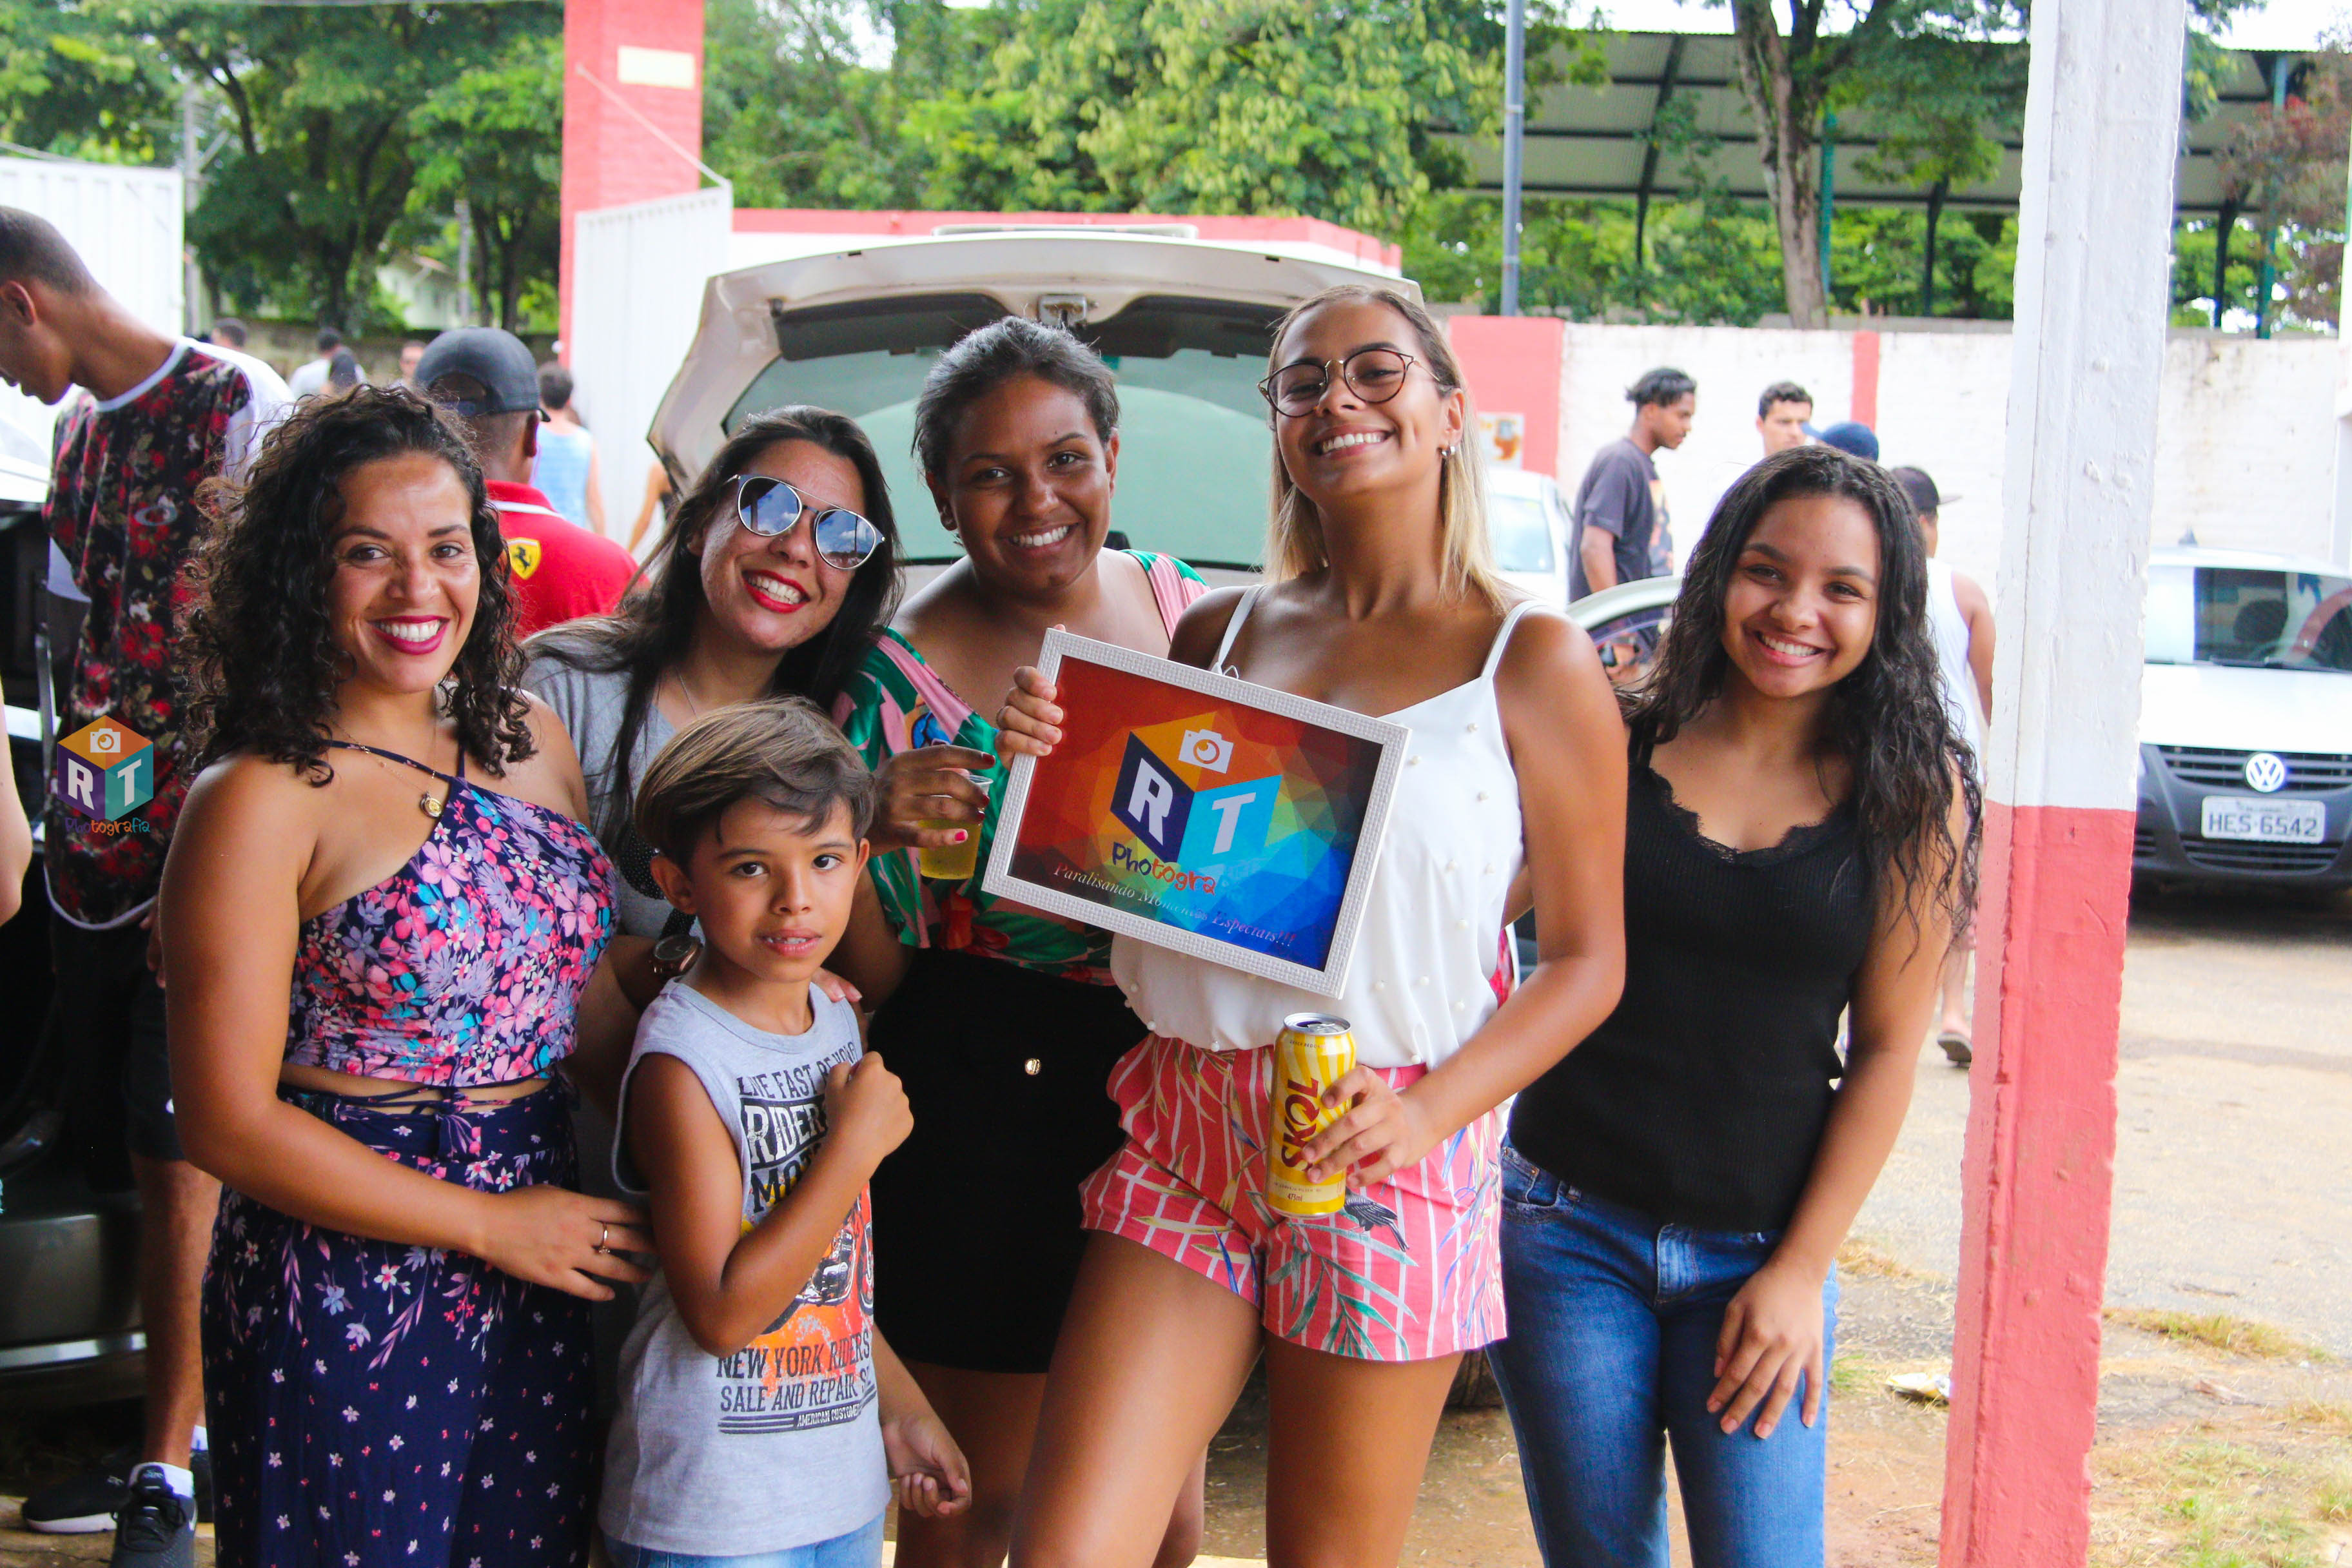
nature, youth, event, fun, leisure, technology, recreation, party, car, smile, vehicle